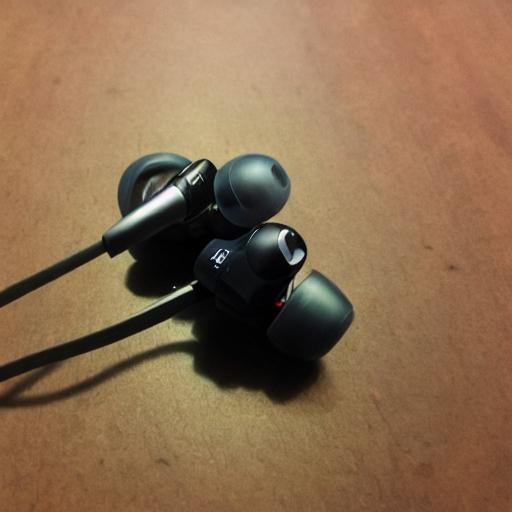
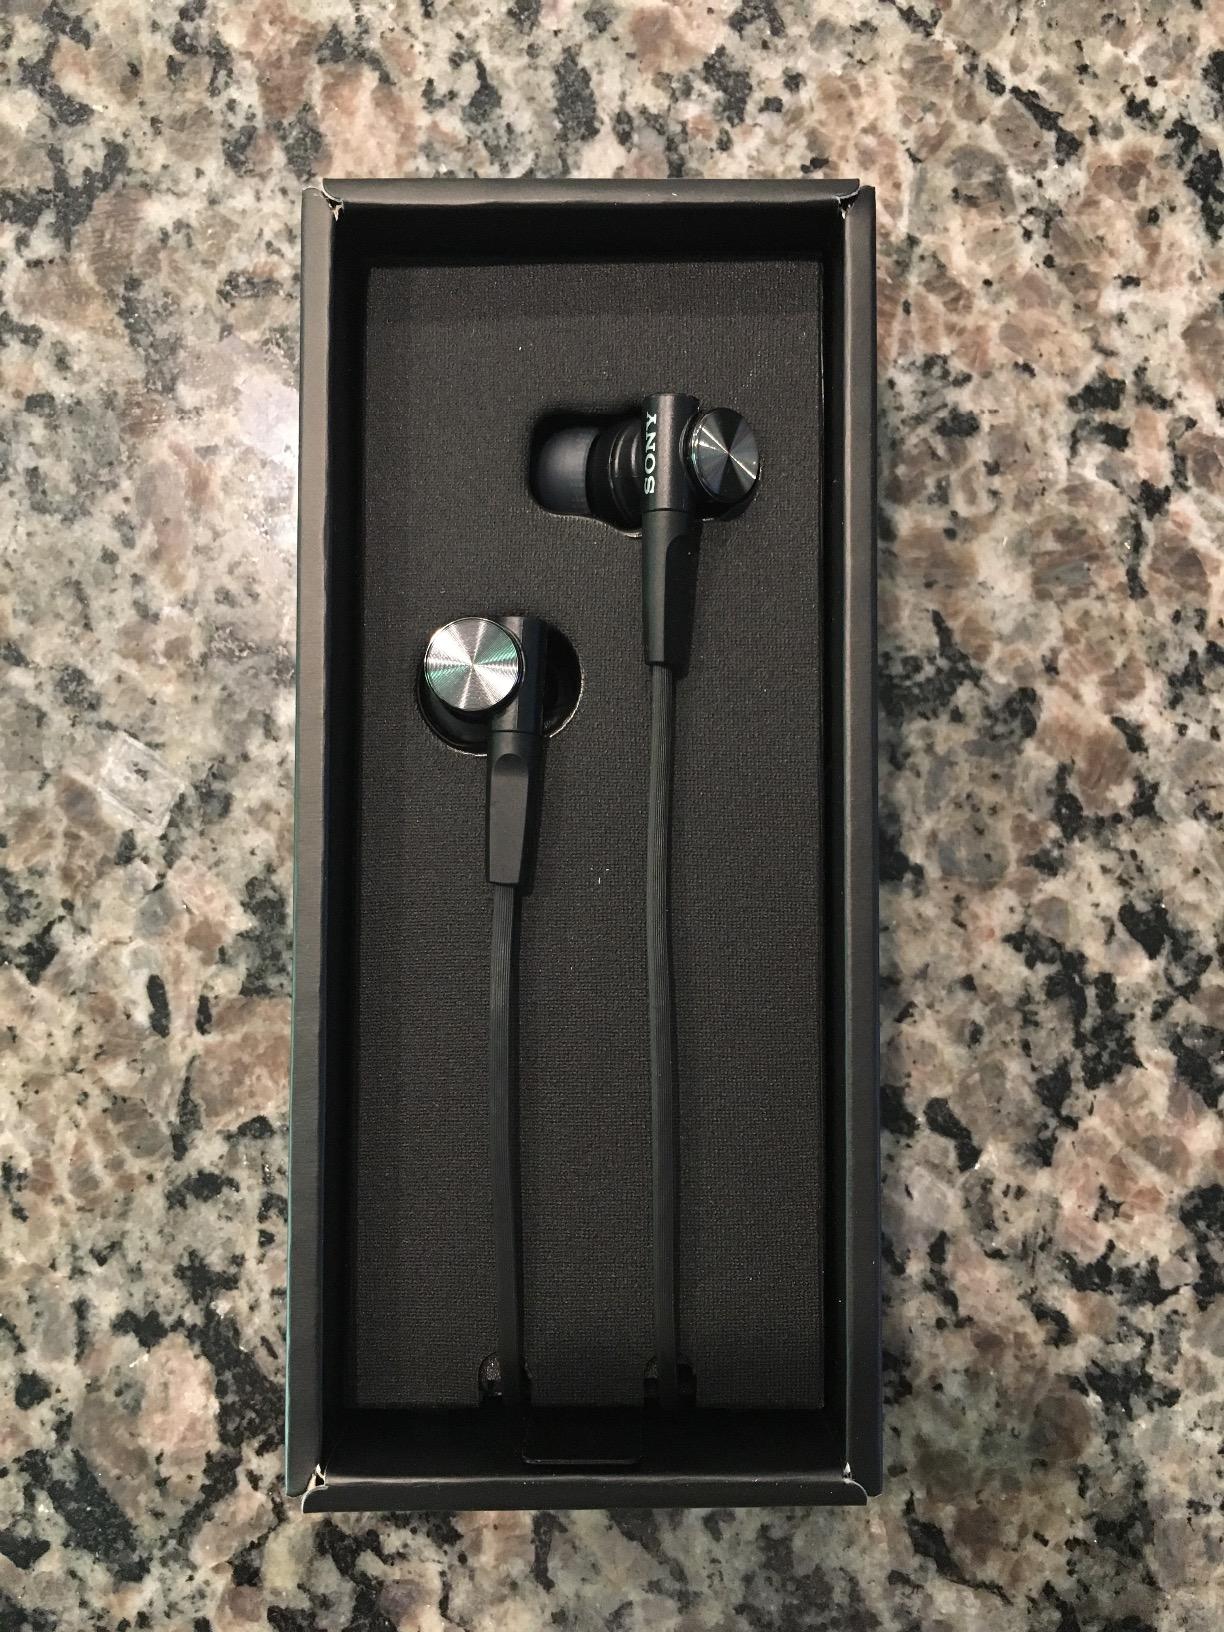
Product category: headphones
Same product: no